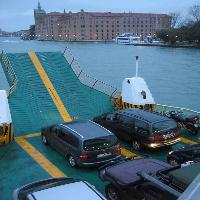
Weather: sun or clear